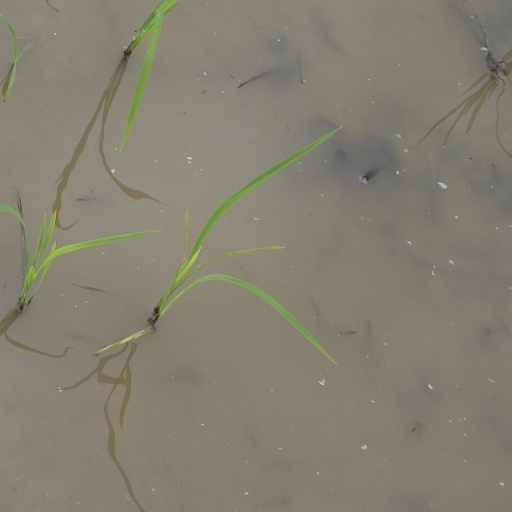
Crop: rice